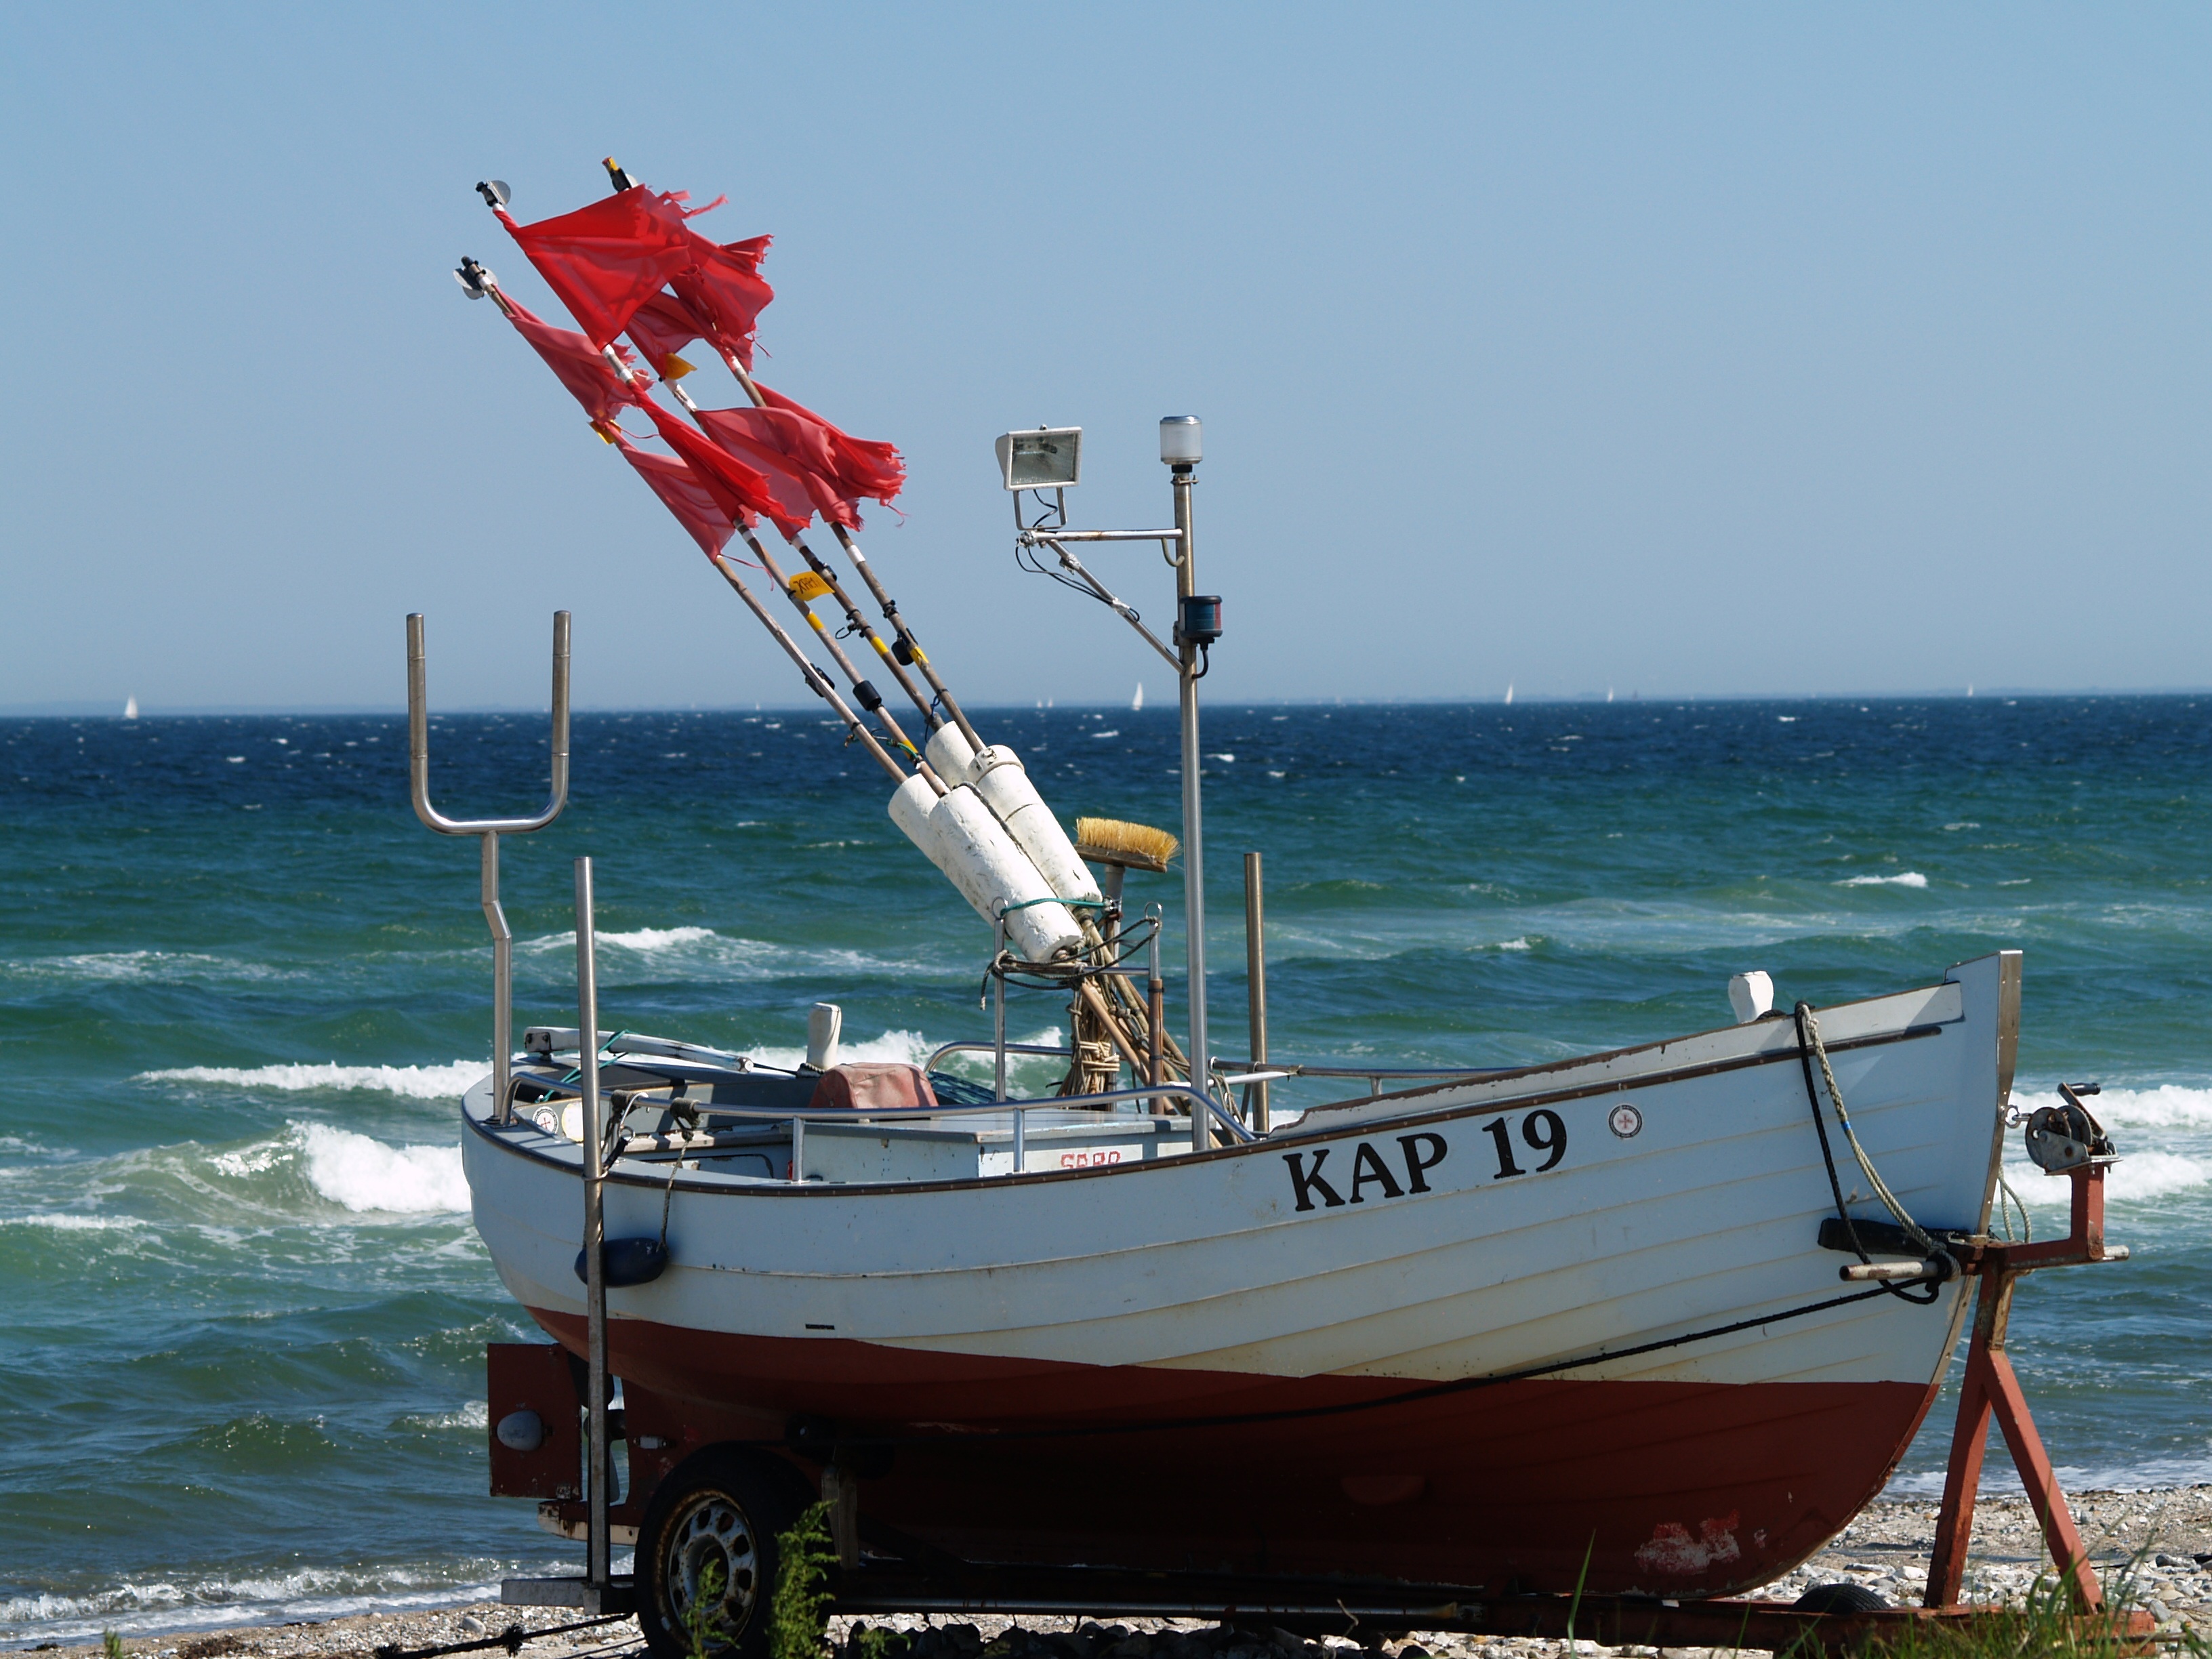
beach, sea, coast, water, ocean, boat, ship, vehicle, bay, sailboat, fishing boat, boating, sail, watercraft, schooner, buoys, baltic sea, fishing vessel, fishing trawler